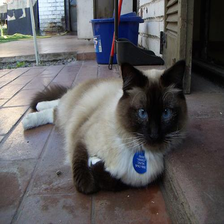
Species: cat
Breed: Birman